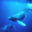
Label: whale